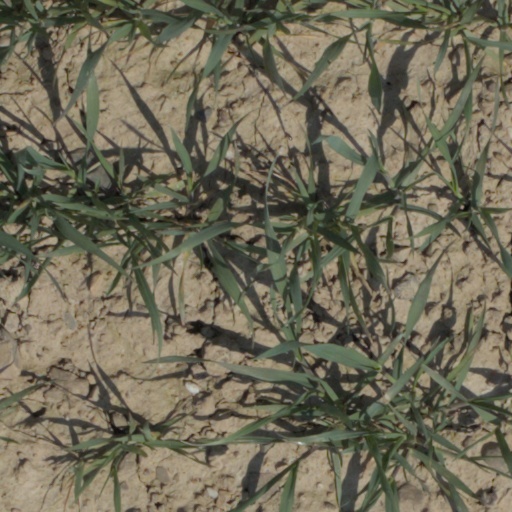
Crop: wheat